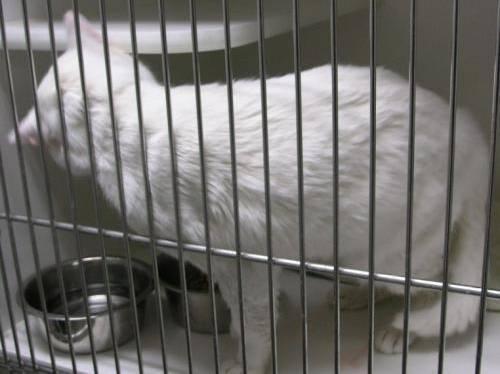
cat